Firefox for Android

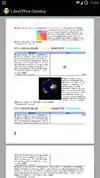
LibreOffice on Android

Firefox for Android ("Fennec")'s front-end code was taken as a base for the new development in the LibreOffice project for Android (along with the pre-existing cross-platform "LibreOffice" document engine). Further work made that "Fennec" code the core component of LibreOffice Viewer for Android, which was released on 28 May 2015 for Android 4.0 or newer.